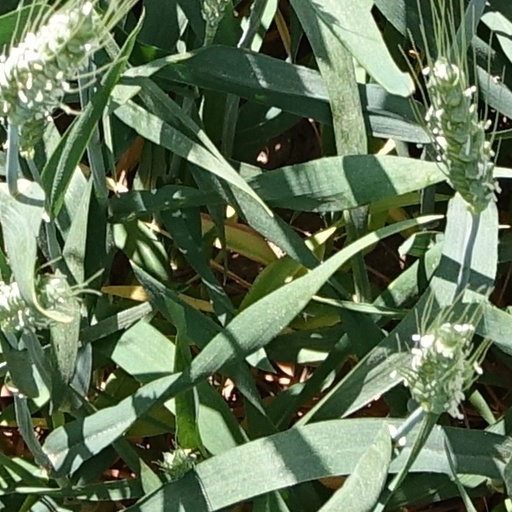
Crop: wheat